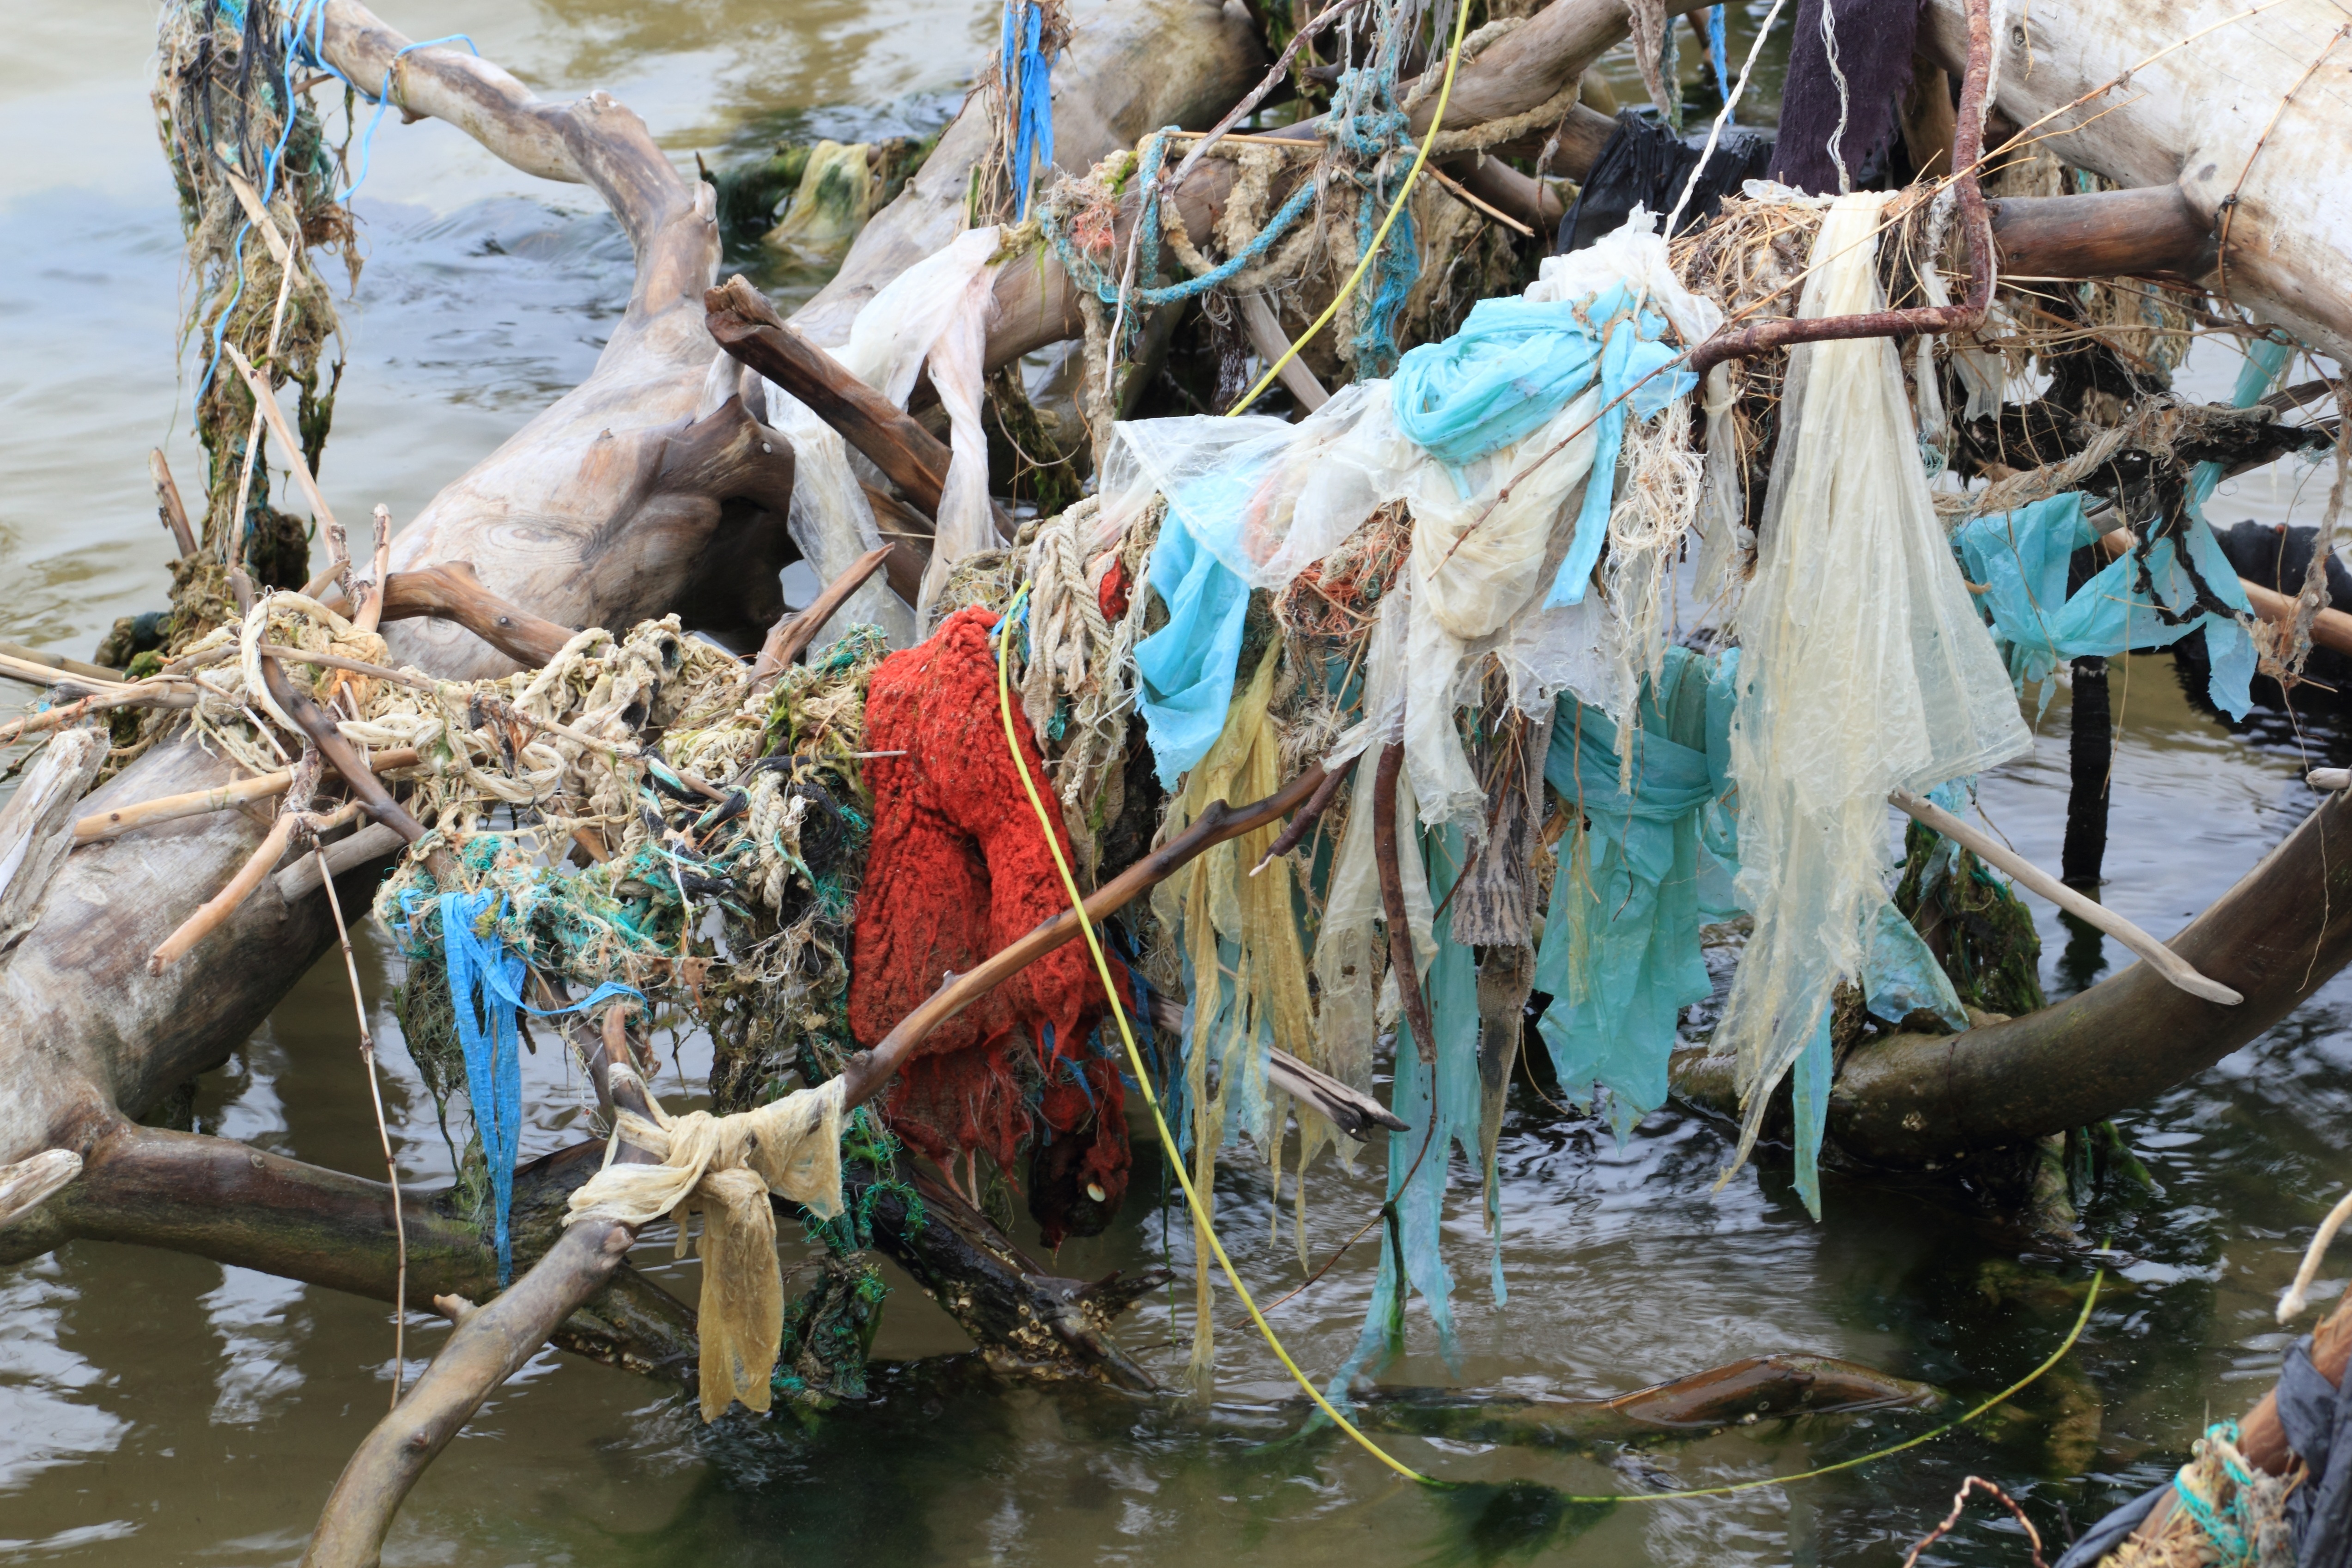
beach, sea, coast, water, wood, boat, vehicle, baltic, pollution, latvia, kolka